Jump Jilani

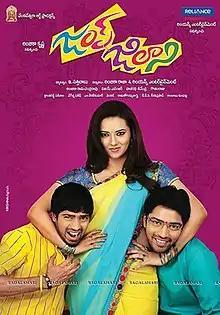
Film poster

Jump Jilani is a 2014 Indian Telugu-language comedy film directed by E. Sattibabu. The film stars Allari Naresh, Isha Chawla, and Swathi Deekshith in lead roles with Kota Srinivasa Rao and Posani Krishna Murali portraying supporting roles. The film was a remake of Tamil film "Kalakalappu" (2012). Naresh plays dual roles.